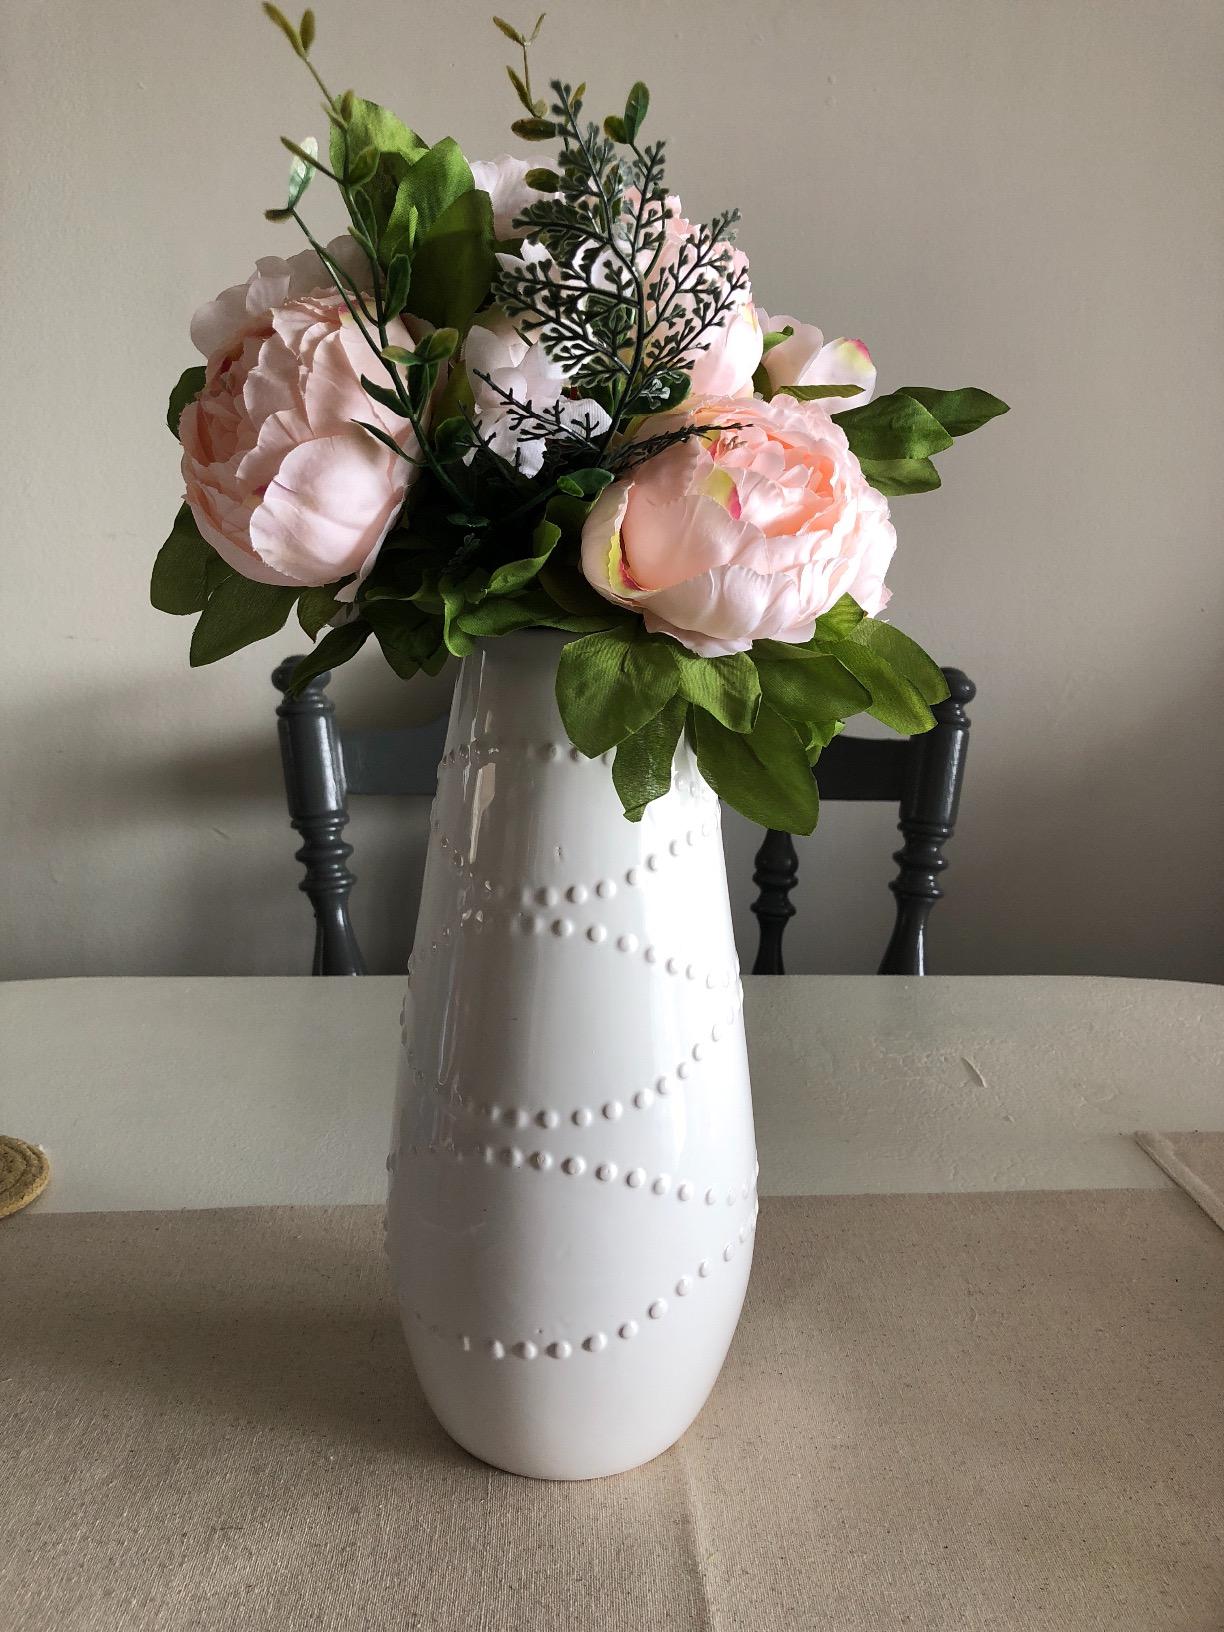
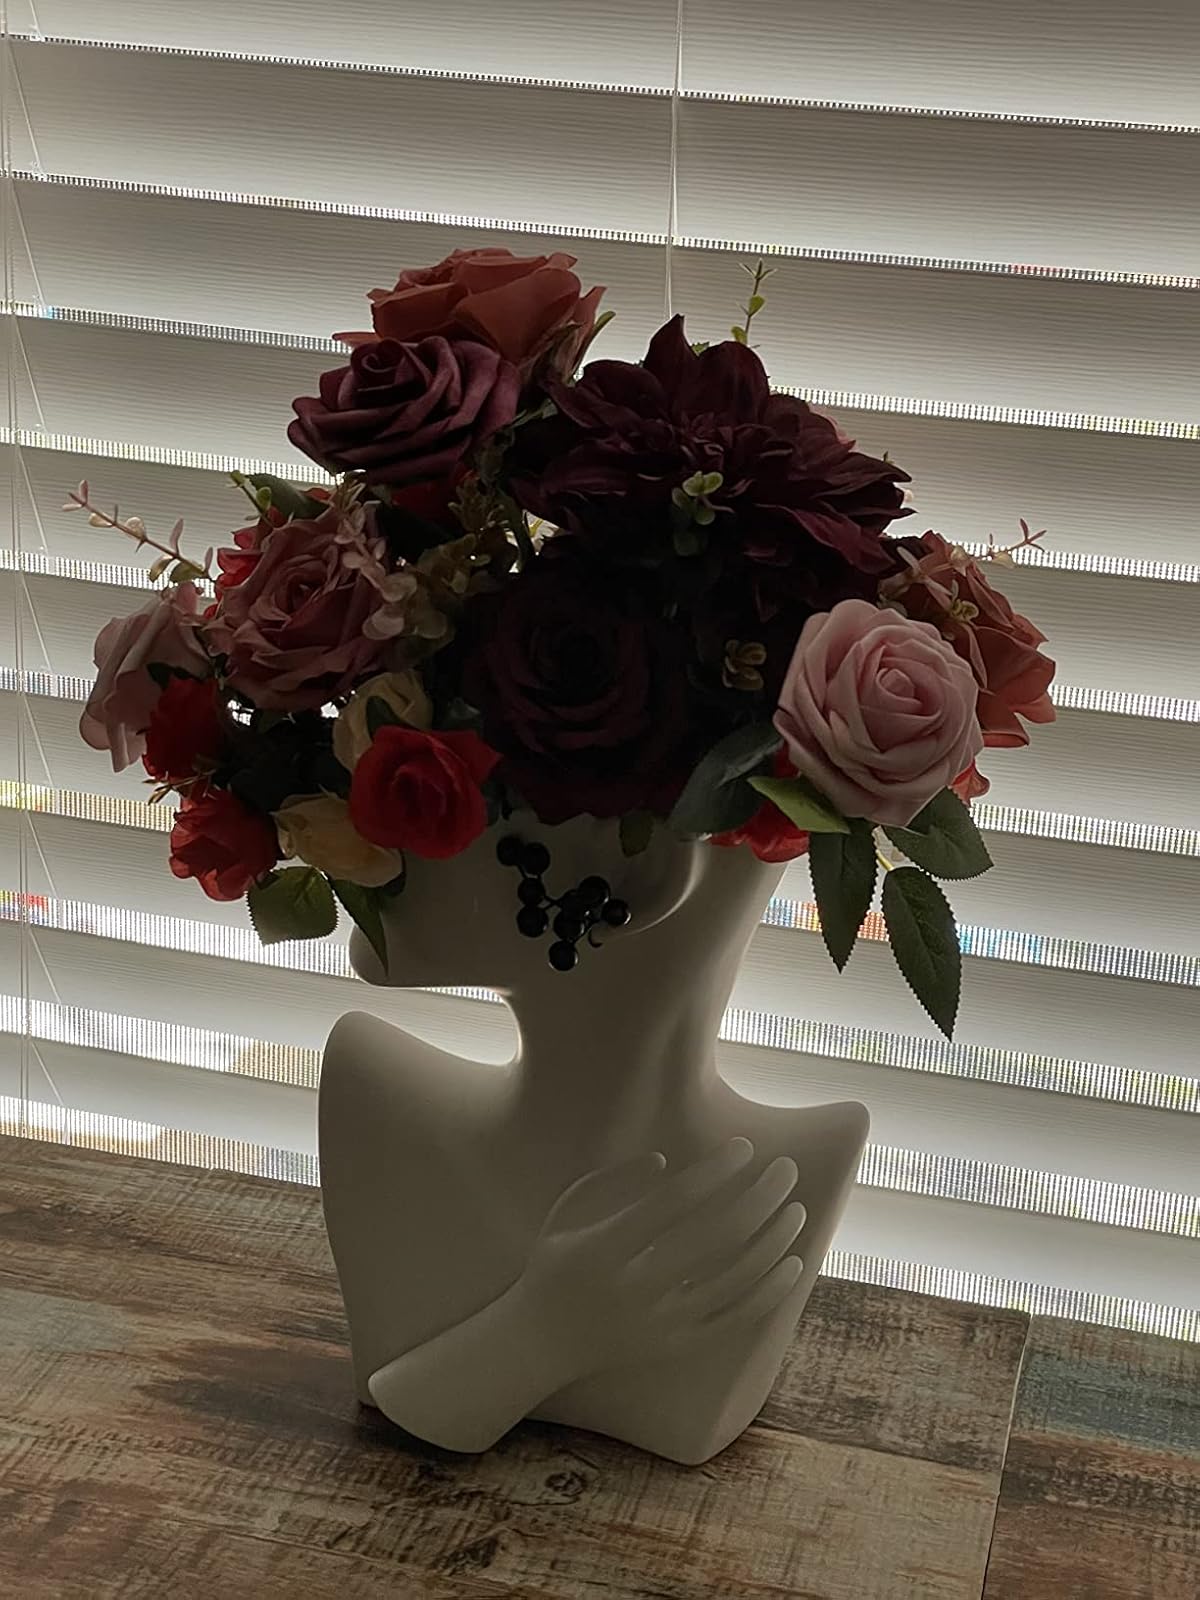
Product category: vase
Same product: no